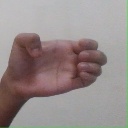
अक्षर: ख